Baal Cycle

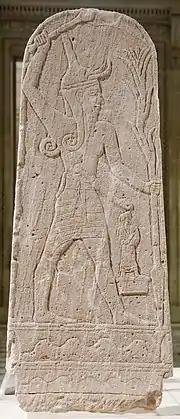
Statue of Baal with Thunderbolt from Ugarit

Though Baal attains kingship, he is not to be compared to the exalted status gods of other narratives like Marduk from the Enuma Elish or Yahweh. His kingship is limited, attained by difficult single combat and with the help of other gods, and his overcoming of his enemies is not permanent.